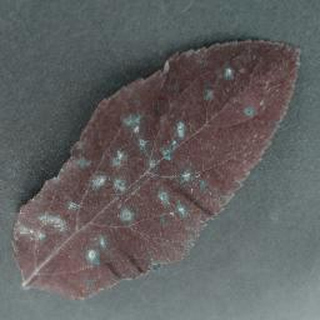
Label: apple_cedar_apple_rust